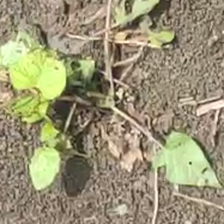
Weed species: Kena_(Commplina_benghalensio)